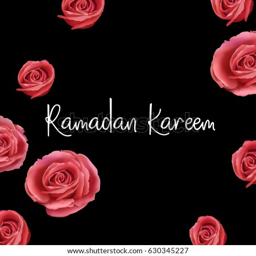
vector illustration on the theme of person with realistic roses